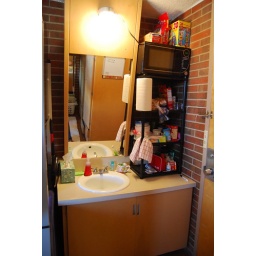
that's right- we stacked the microwave on top of that shelf all by ourselves. I'm impressed.